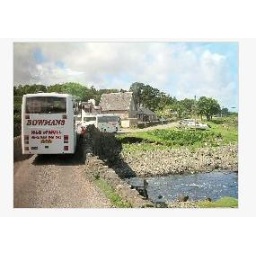
Pennyghael bridge a Telford designed bridge on the road to Iona (breathe in) The bridge is still in use today.